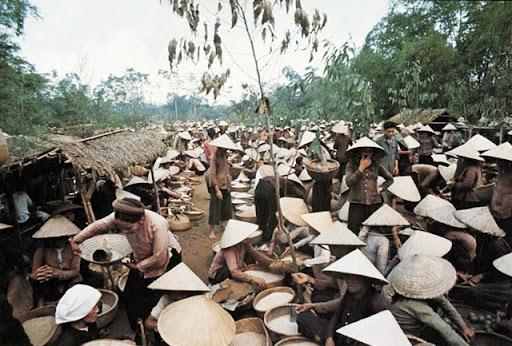
có nhiều người đội nón lá xuất hiện trong khu chợ